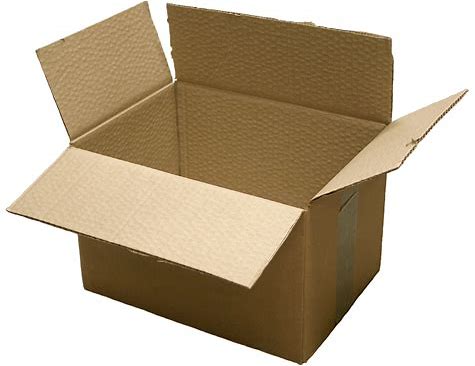
Label: cardboard